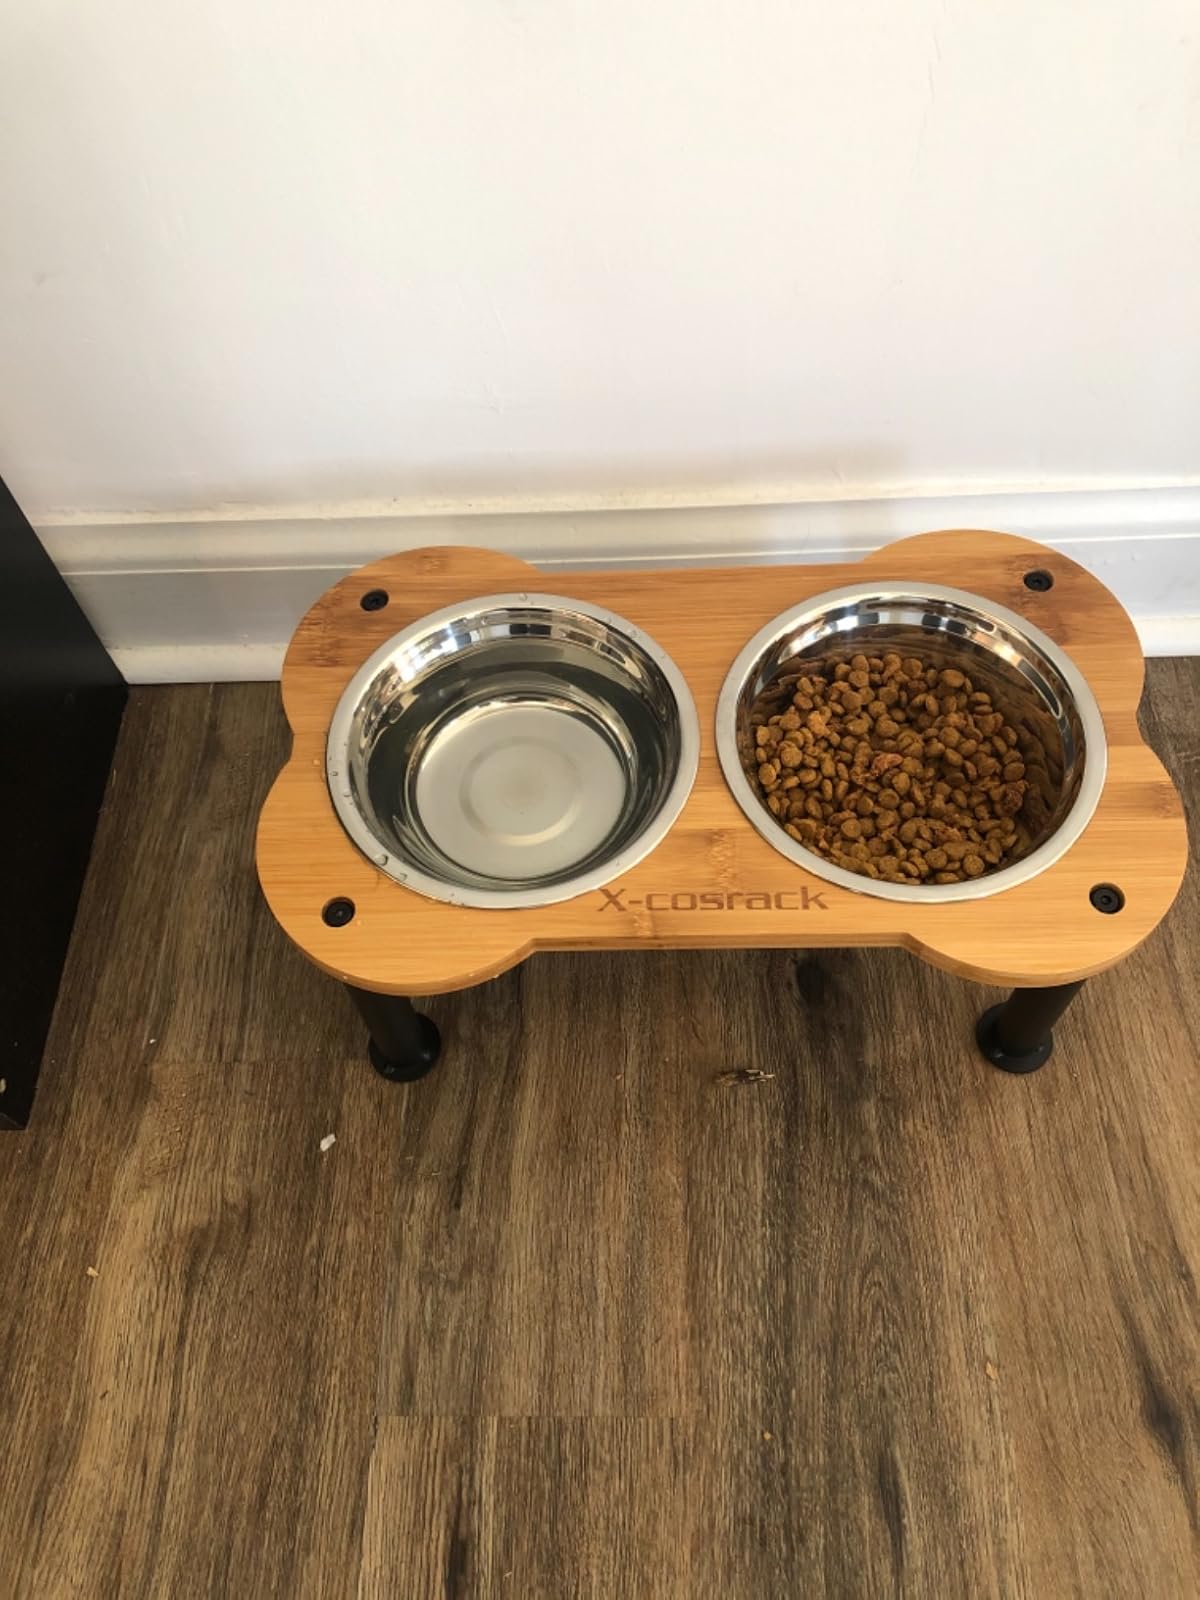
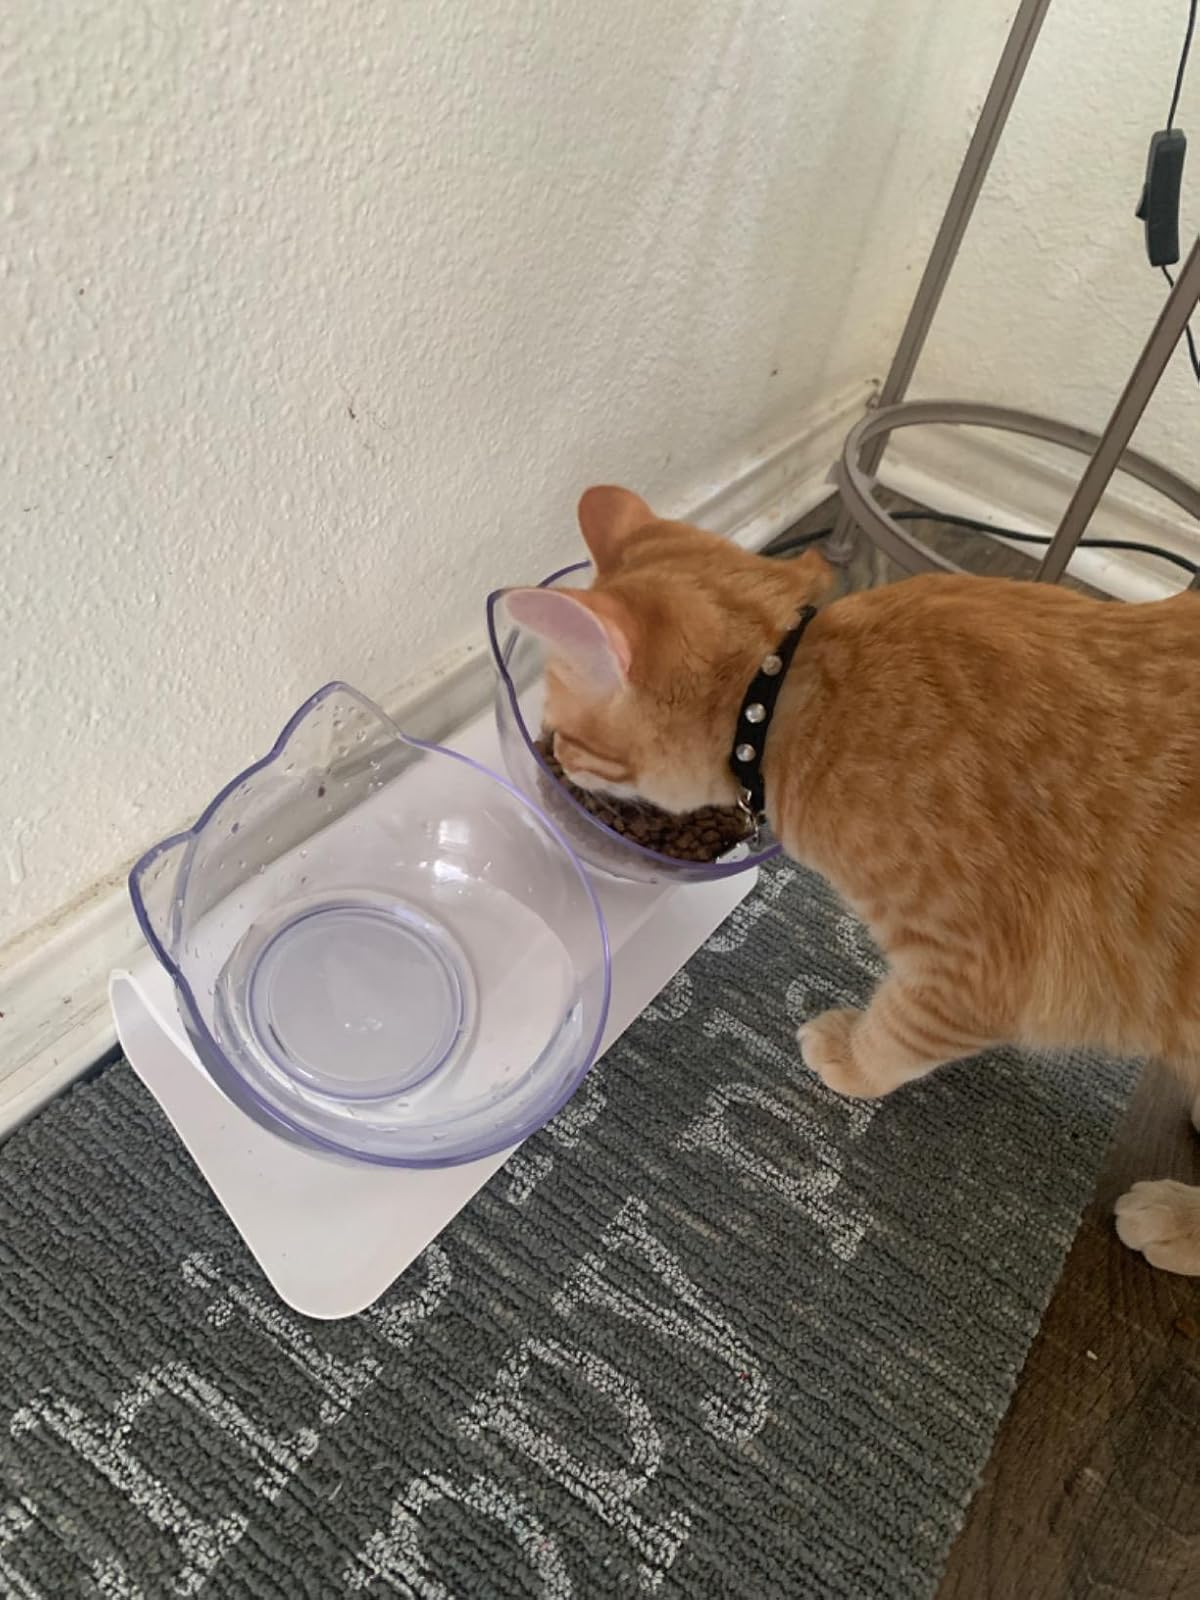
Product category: items_bowl
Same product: no